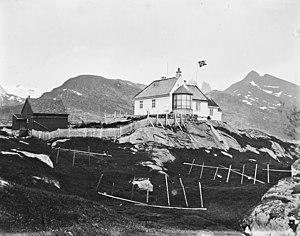
Le phare de Værøy est un ancien phare côtier situé sur l'île de Værøy de la commune de Værøy, dans le Comté de Nordland.